Sivaji: The Boss

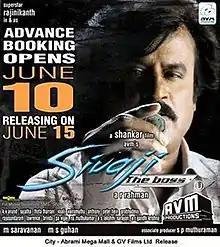
Theatrical release poster

Sivaji: The Boss is a 2007 Indian Tamil-language political action film directed by S. Shankar and produced by AVM Productions. The film stars Rajinikanth in the titular role, alongside Shriya Saran, Vivek and Suman. In the film, a software systems architect returns to India from the United States to provide free medical treatment and education but faces hurdles from the system and a dangerous influential political leader.